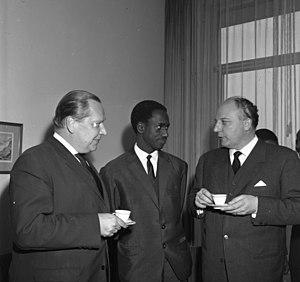
Ismaël Touré, né vers 1925 à Faranah et mort le 8 juillet 1985 à Kindia, est une personnalité politique guinéenne. Demi-frère d'Ahmed Sékou Touré, il est ministre à plusieurs reprises.